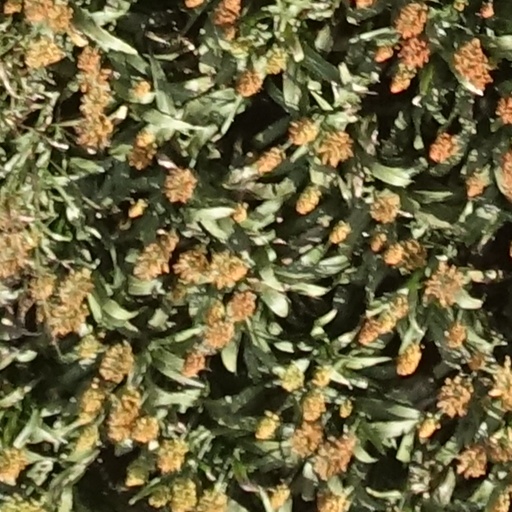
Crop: sorghum